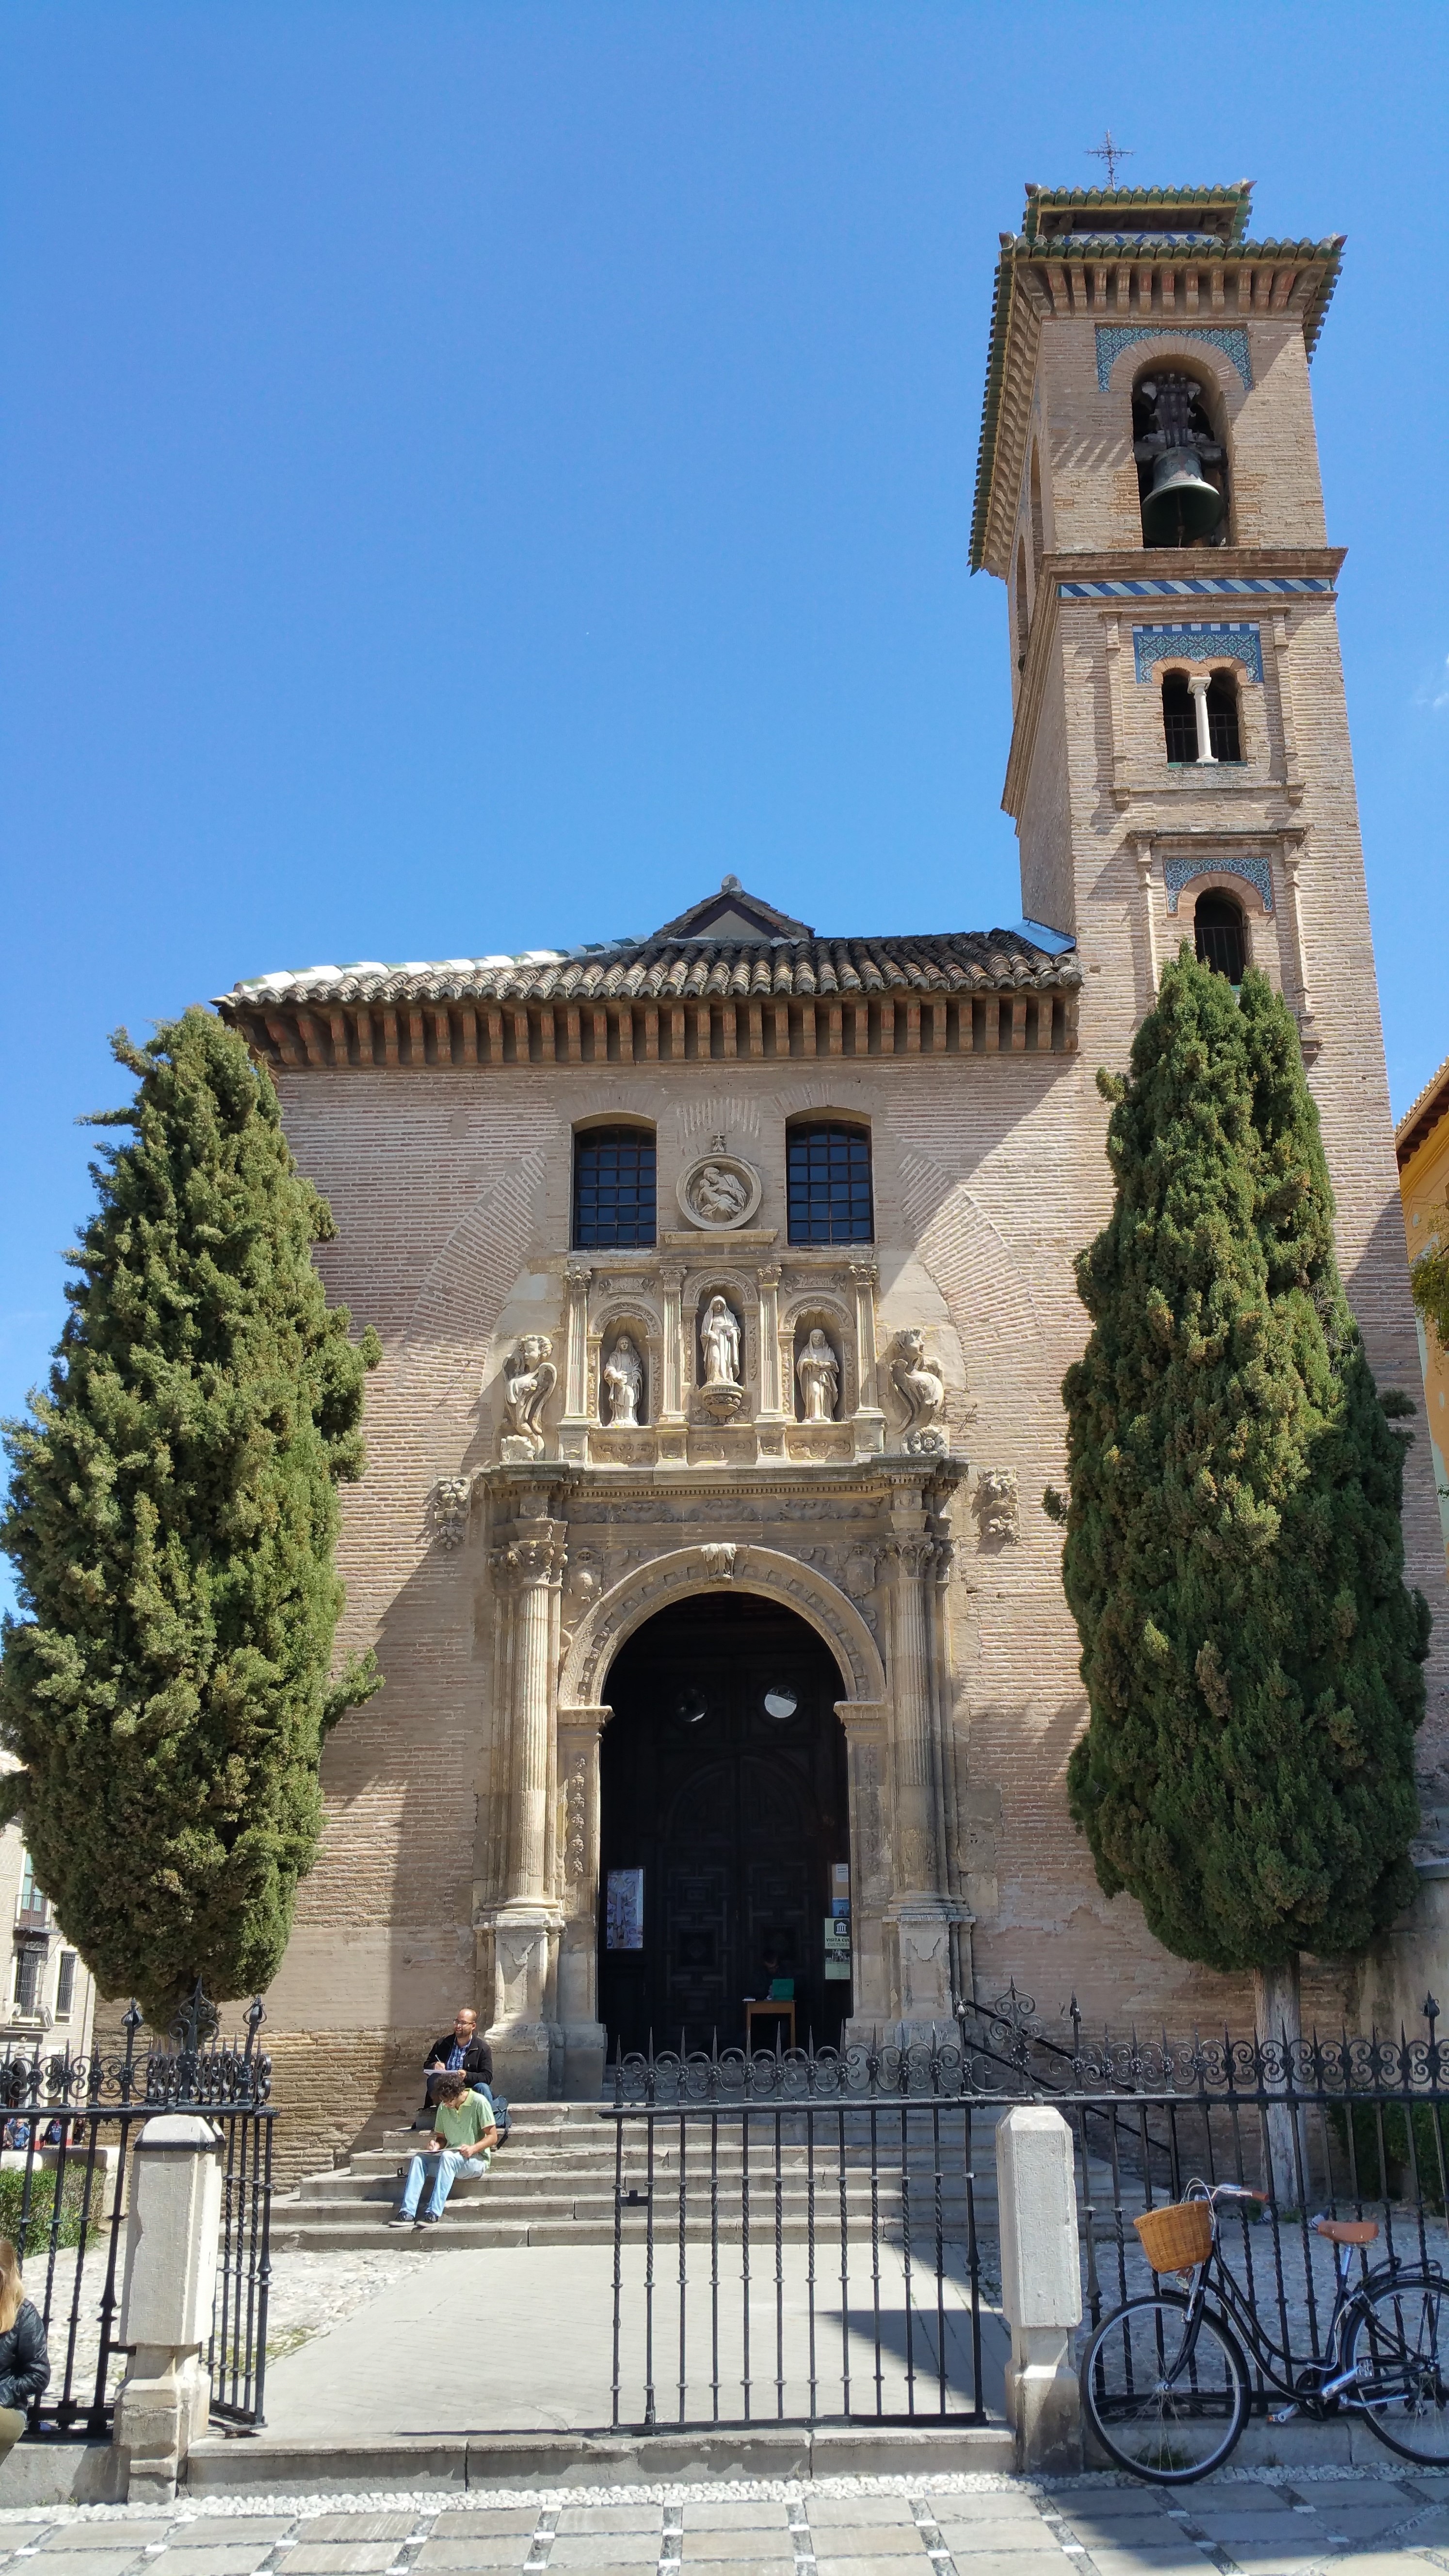
architecture, building, tower, landmark, facade, church, chapel, place of worship, monastery, andalusia, synagogue, granada, iglesia de san gil y santa ana, saint anna, saint giles